Snorkel (swimming)

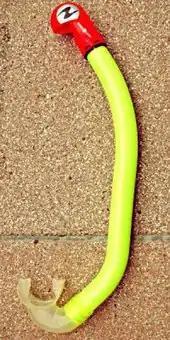
Side-mounted underwater swimmer's snorkel

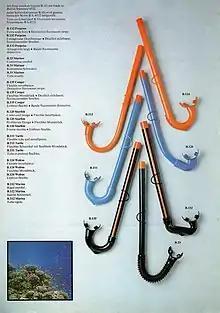
A range of 1970s snorkels made to British Standard BS 4532

Breathing surface air through a tube was mentioned by Aristotle in his "Parts of Animals". He referred to divers using "instruments for respiration" resembling the elephant's trunk. Some evidence suggests that snorkeling may have originated in Crete some 5,000 years ago as sponge divers used hollowed out reeds to submerge and retrieve natural sponge for use in trade and commerce, though more recent breathhold sponge-diving practice used the skandalopetra diving weight system. In the fifteenth century, Leonardo da Vinci drew designs for an underwater breathing device consisting of cane tubes with a mask to cover the mouth at the diver end and a float to keep the tubes above water at the surface end. The following timeline traces the history of the swimmers' snorkel during the twentieth and twenty-first centuries.